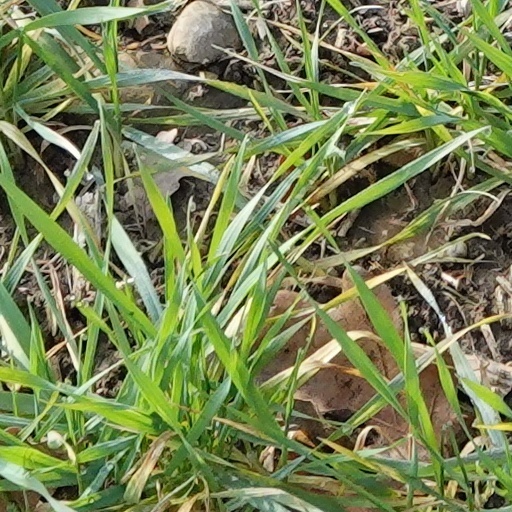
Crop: wheat